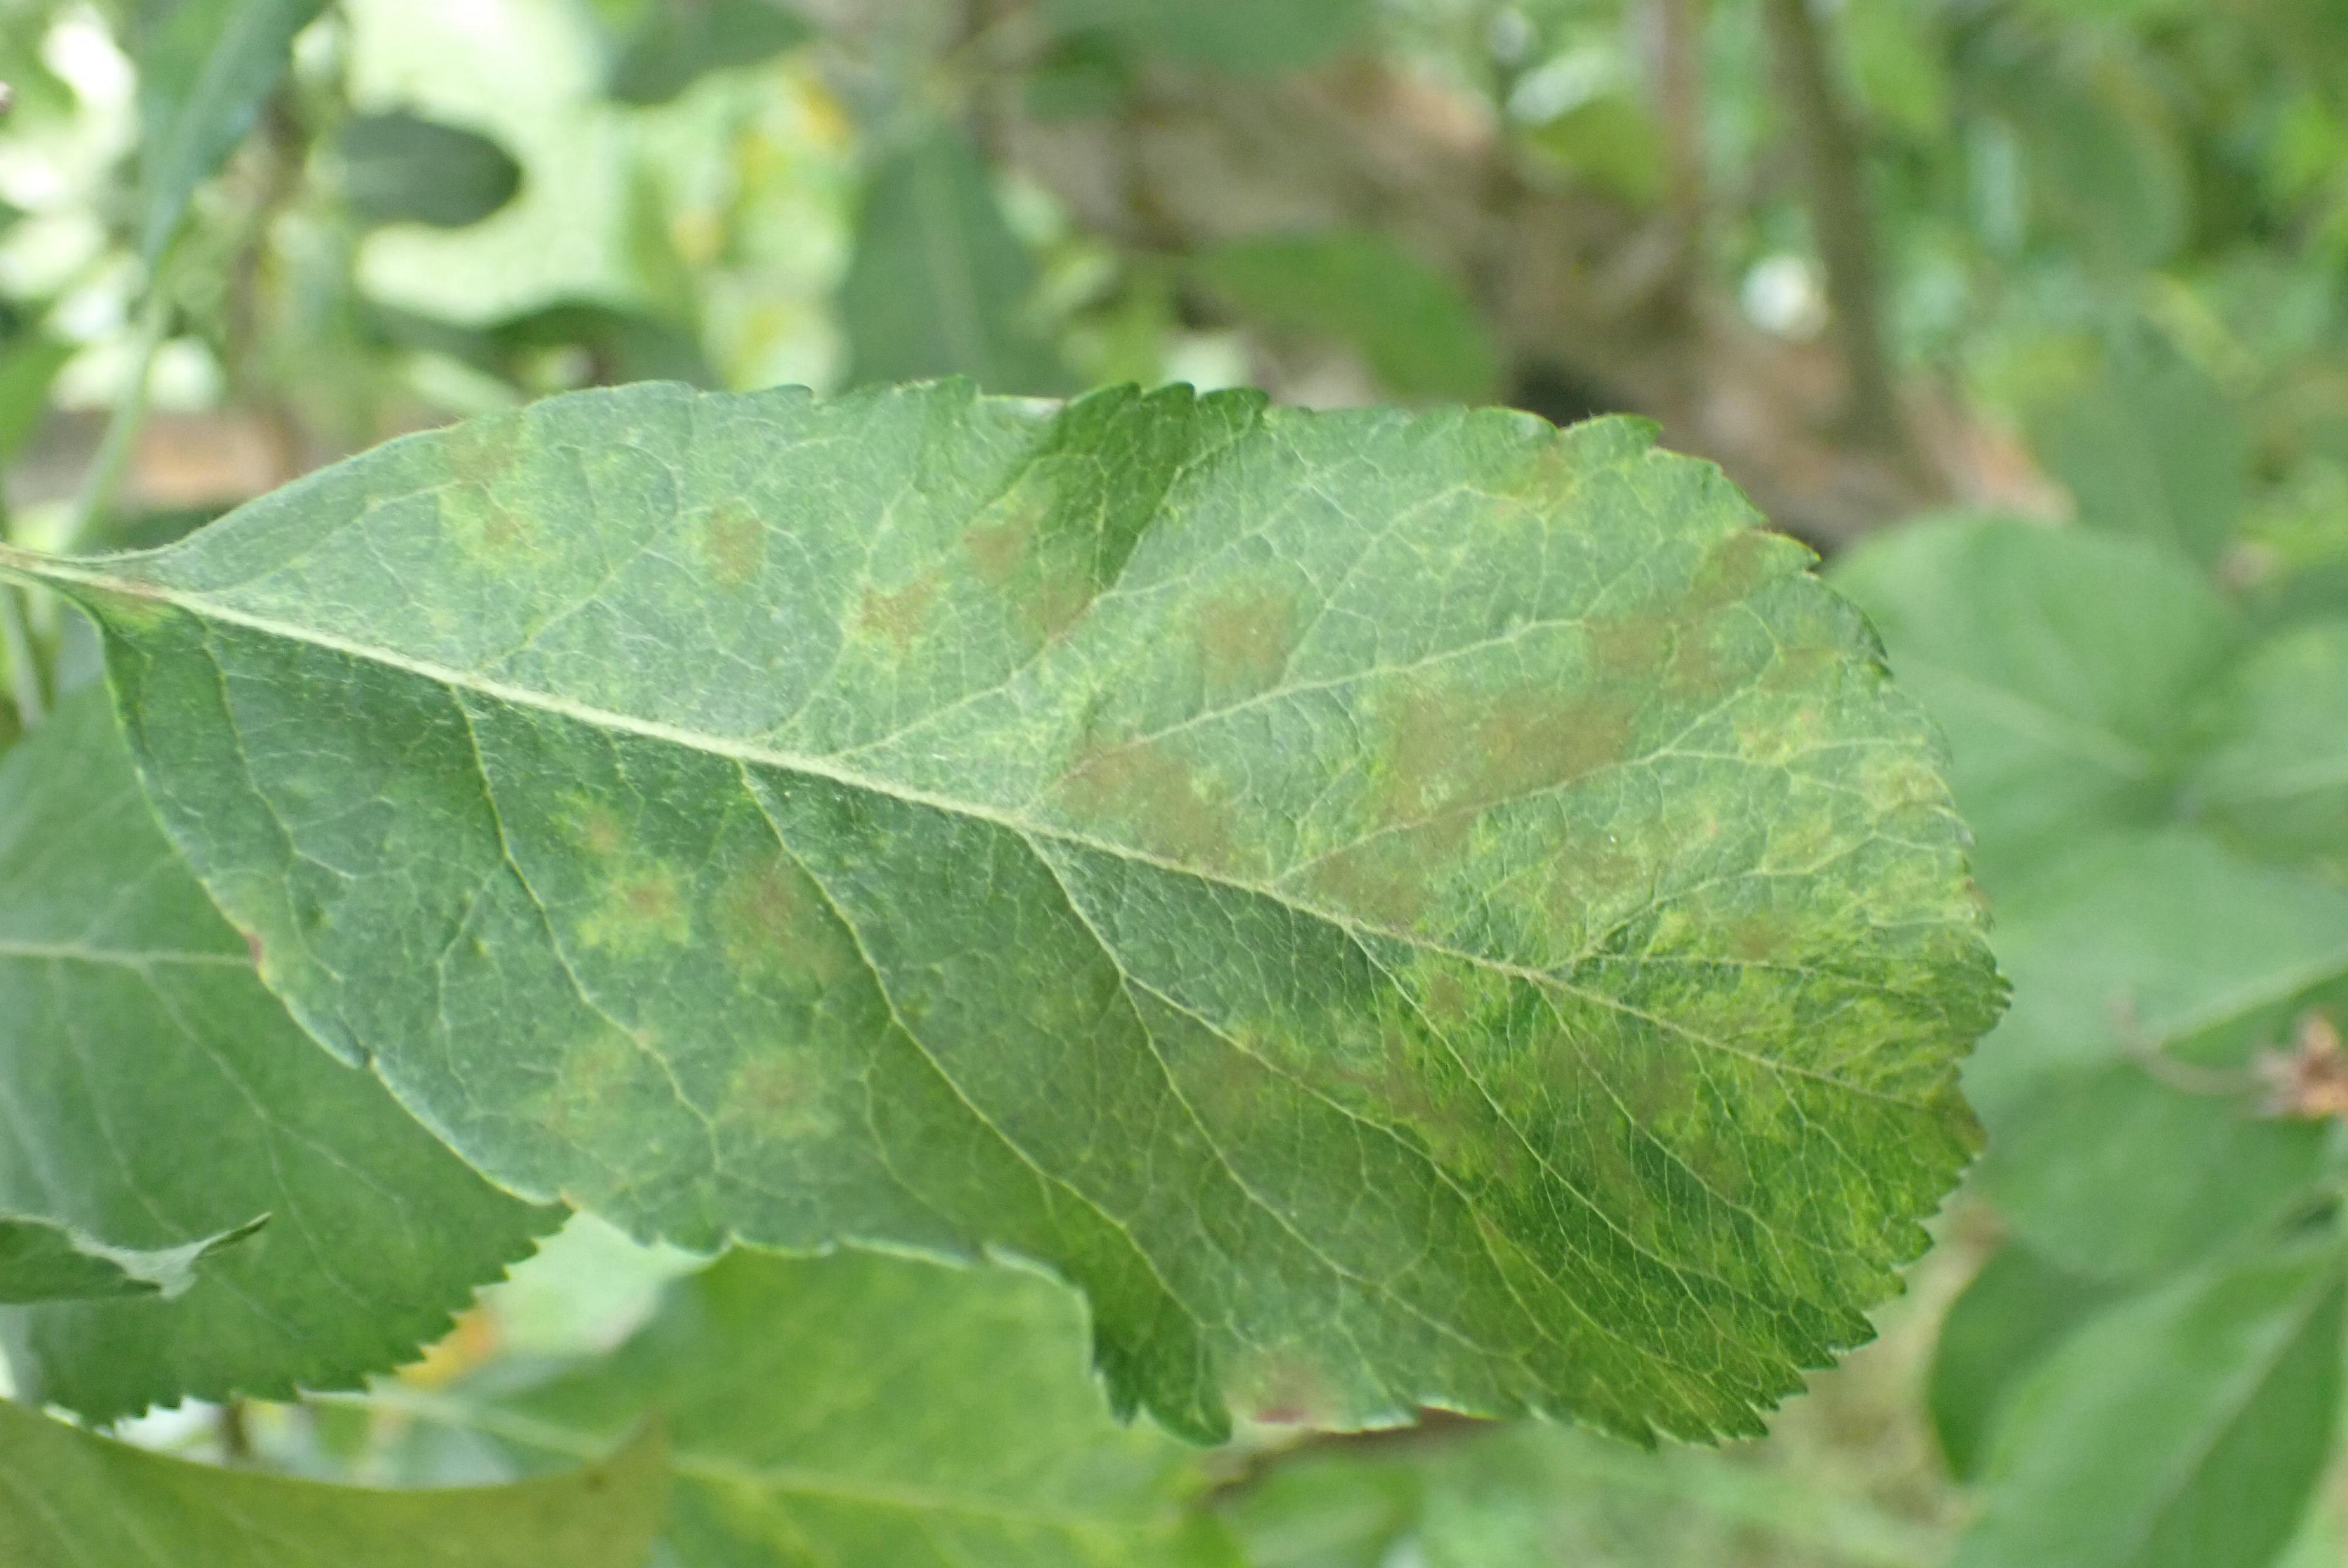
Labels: scab